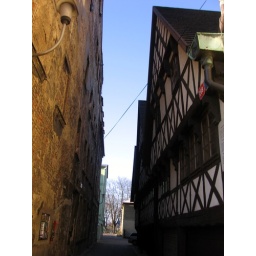
The three oldest traditional houses in Liberec. Half-timbered buildings built in the years 1678 - 81.